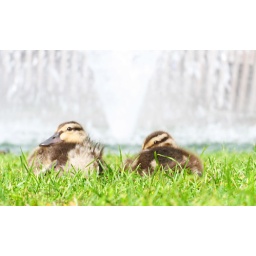
Ducklings nestled into the grass, with a water fountain and bridge in the background.